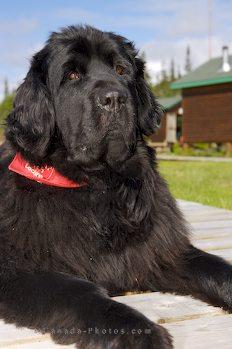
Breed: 215-n000031-Newfoundland